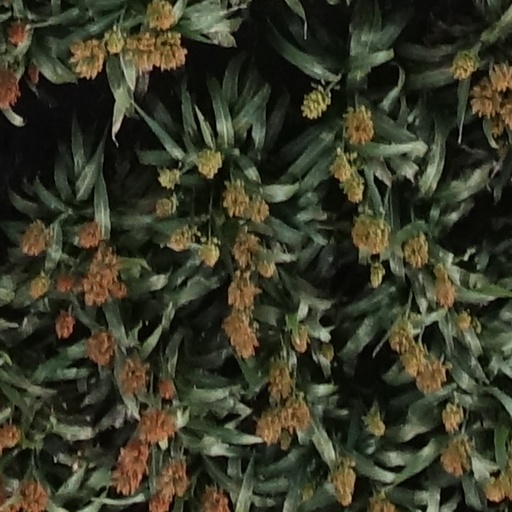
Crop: sorghum